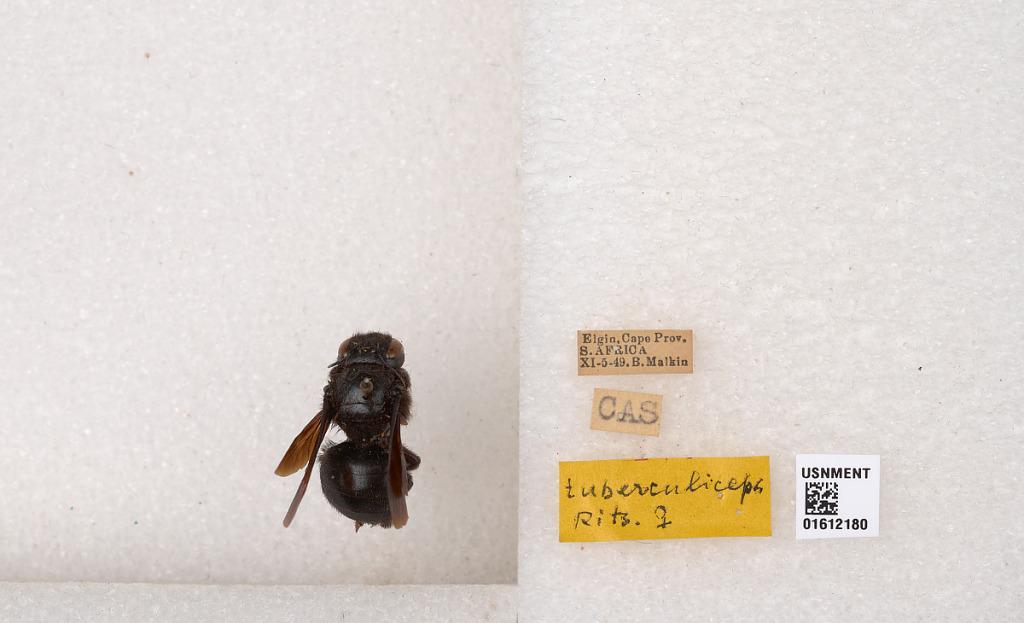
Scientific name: Xylocopa
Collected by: B. Malkin
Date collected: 1949-11-5
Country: South Africa
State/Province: Western Cape
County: Overberg
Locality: Elgin